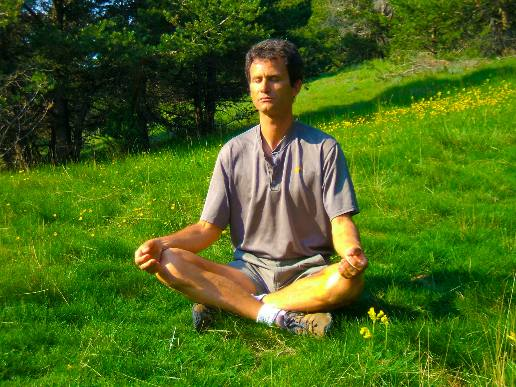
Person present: Yes